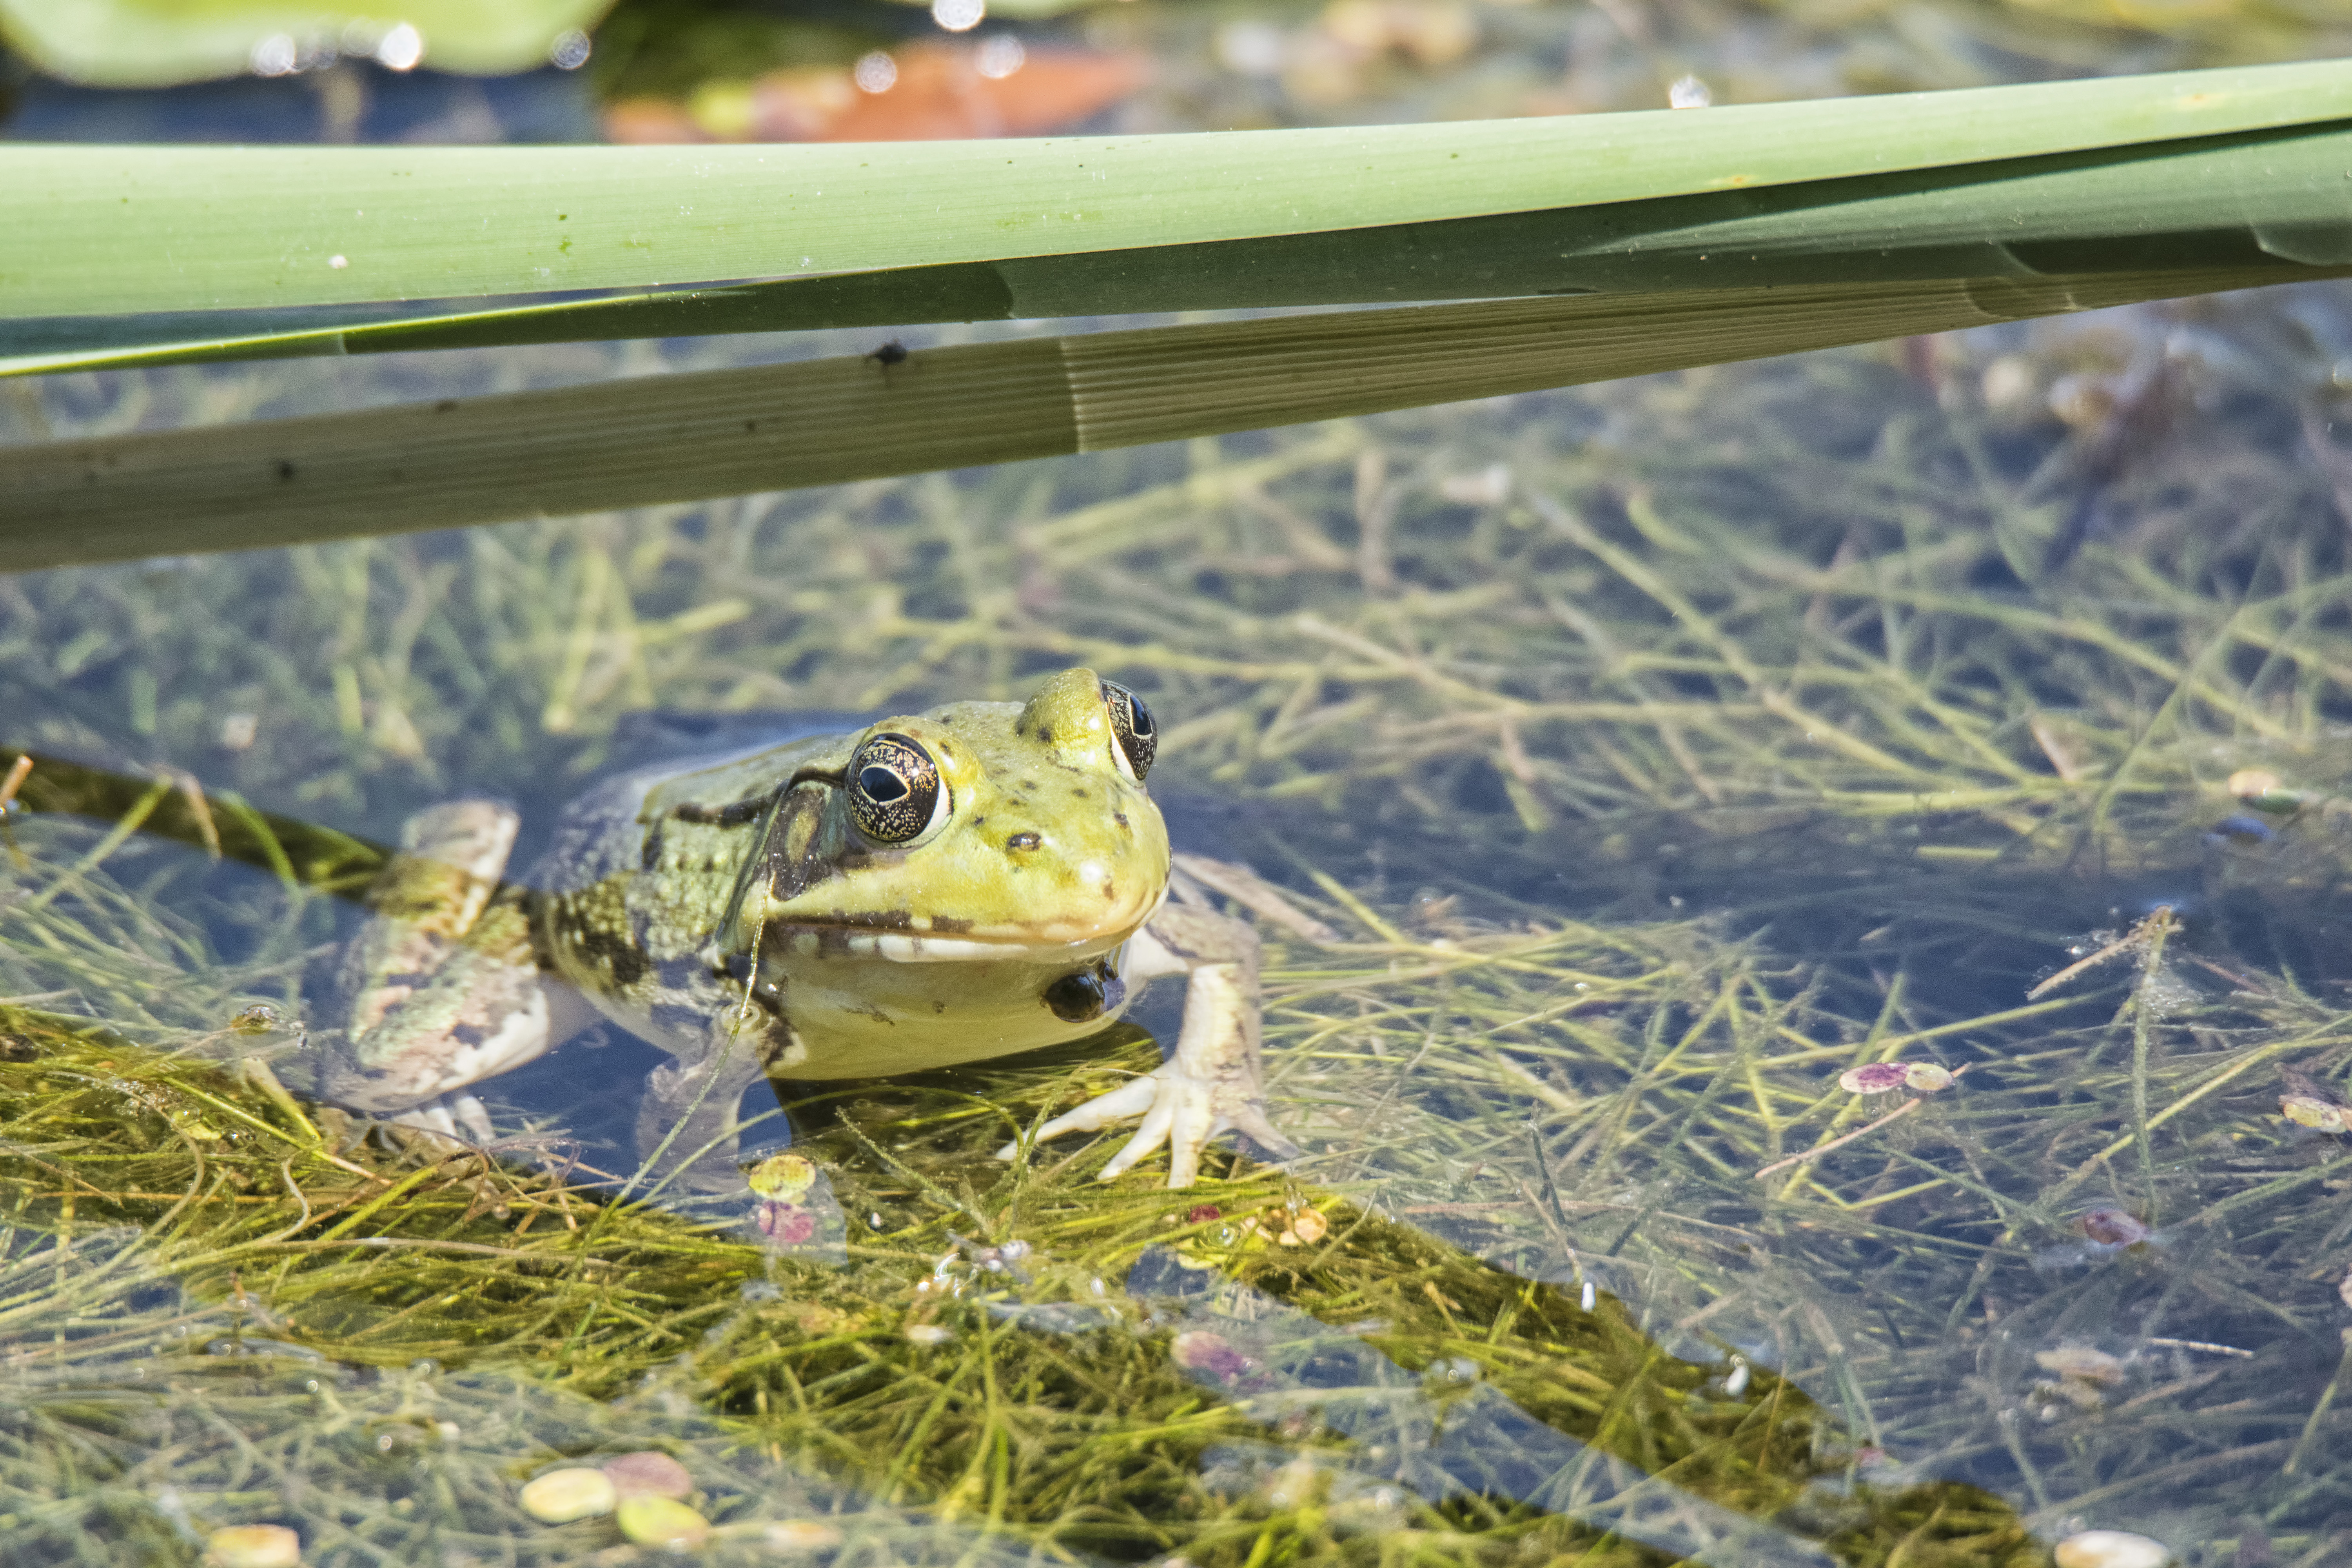
wildlife, green, biology, frog, amphibian, fauna, canada, vertebrate, quebec, grenouille, sherbrooke, bullfrog, ranidae